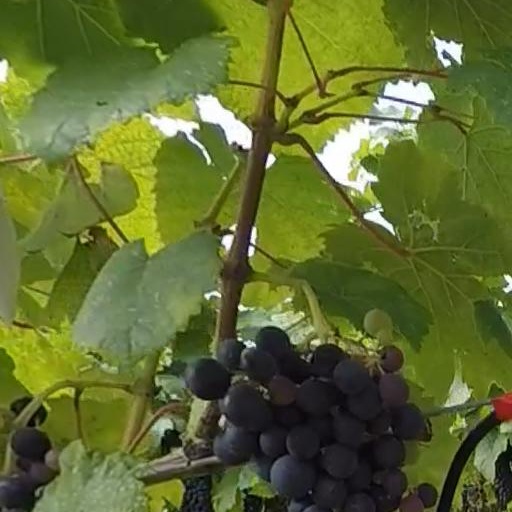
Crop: grape